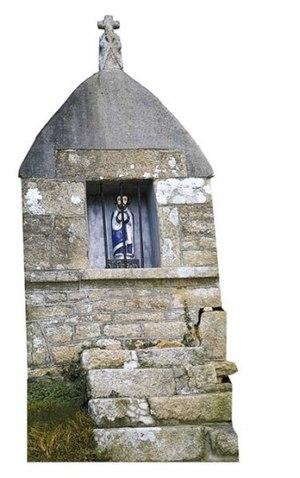
Oratoire de Saint-Péran à Trézilidé (29)
Saint Piran, ou Peran, est un moine breton du VIᵉ siècle, formé au monastère gallois de Llanilltud Fawr, et le saint patron de Cornouailles. Fête le 5 mars.
Trézilidé [tʁezilide] est une commune du département du Finistère, dans la région Bretagne, en France.